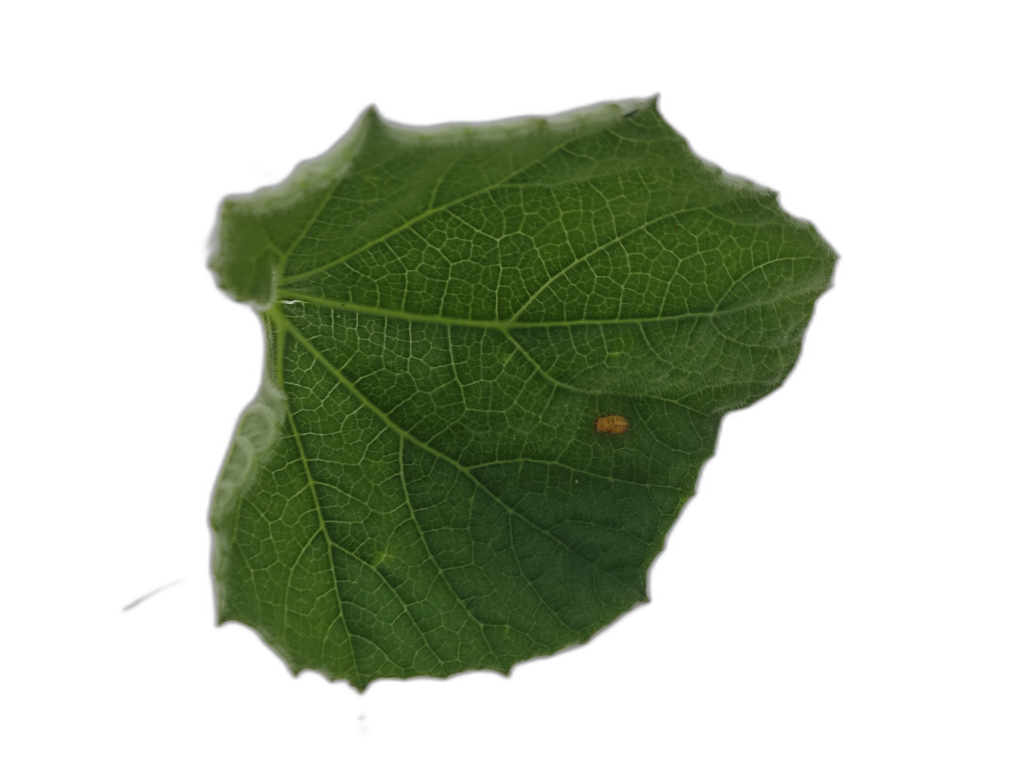
Crop: Bottle Gourd
Label: Healthy